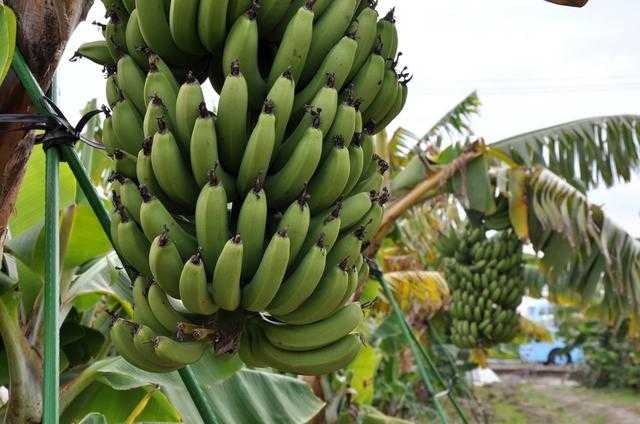
Label: Banana